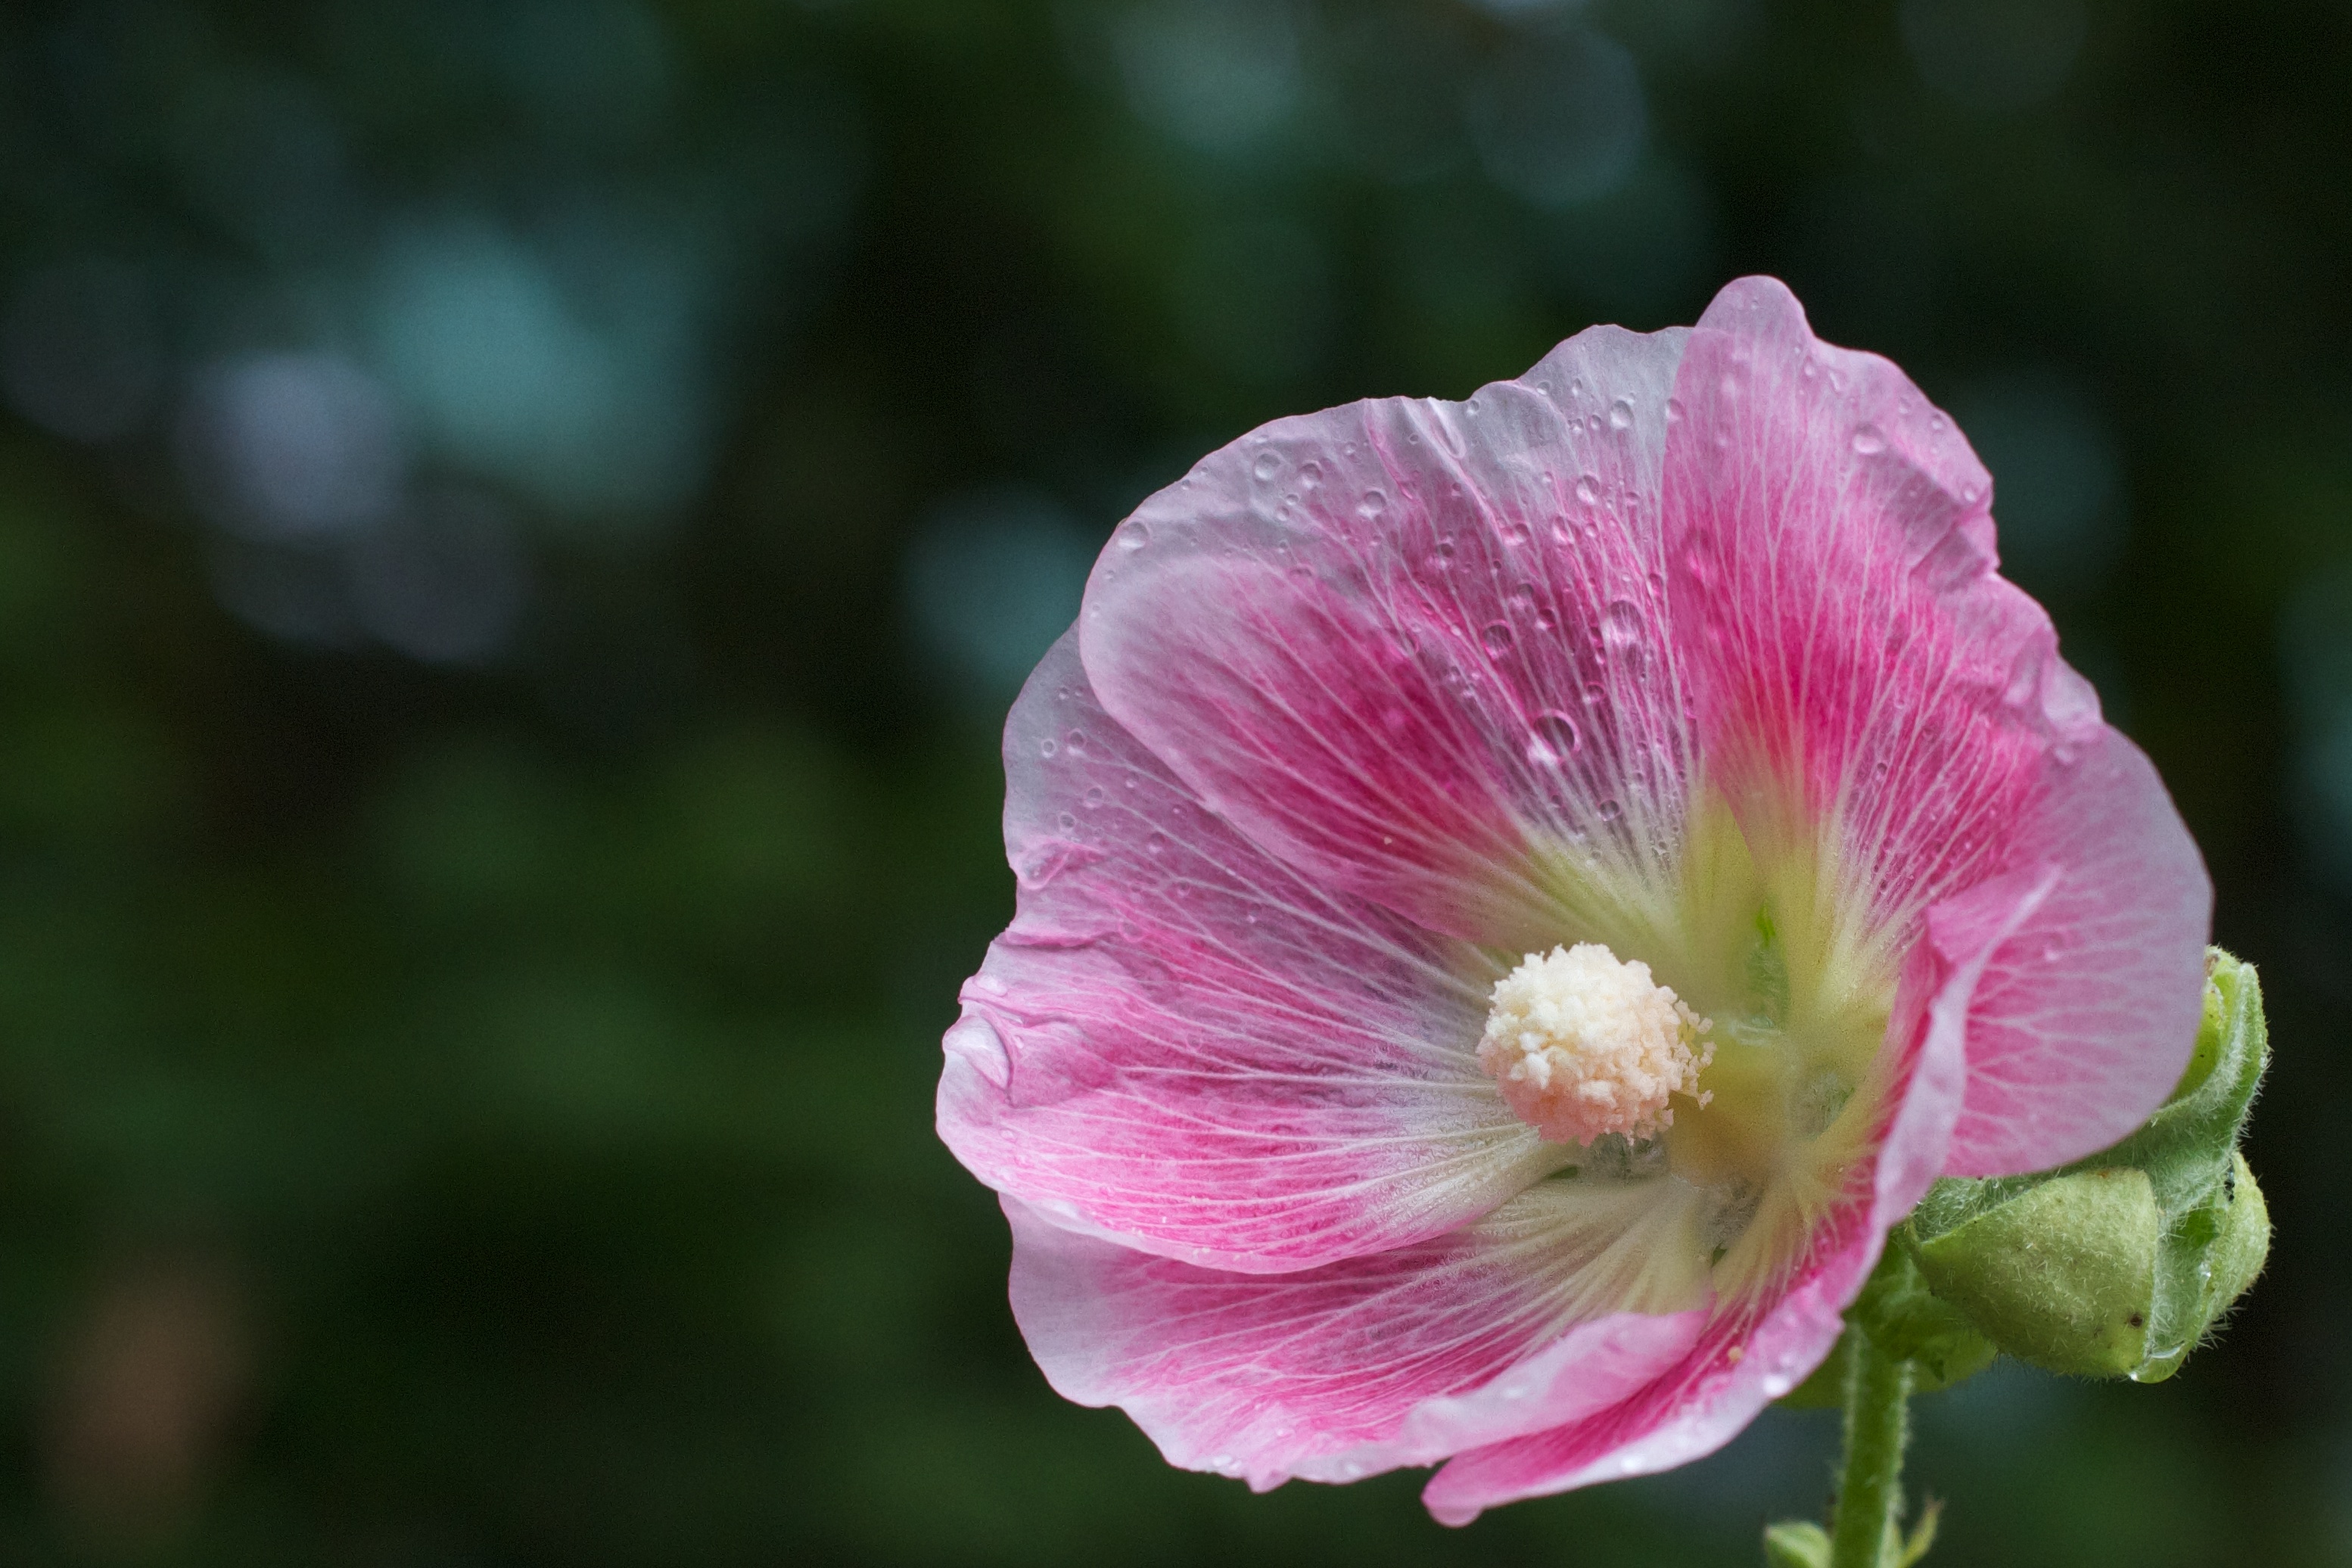
blossom, plant, flower, petal, pink, flora, wildflower, unplugd12, evening primrose, hollyhocks, macro photography, flowering plant, plant stem, land plant